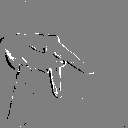
ASL letter: p